Irony

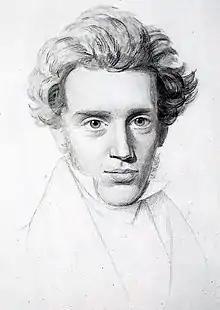
Unfinished "Sketch of Søren Kierkegaard" by Niels Christian Kierkegaard, Royal Library, Denmark, c. 1840

How best to organize irony into distinct types is almost as controversial as how best to define it. There have been many proposals, generally relying on the same cluster of types; still, there is little agreement as to how to organize the types and what if any hierarchical arrangements might exist. Nevertheless, academic reference volumes standardly include at least all four of "verbal irony", "dramatic irony", "cosmic irony", and "Romantic irony" as major types. The latter three types are sometimes contrasted with verbal irony as forms of situational irony, that is, irony in which there is no ironist; so, instead of ""he is being ironical"" one would instead say ""it is ironical that"".